Barcelona (Freddie Mercury and Montserrat Caballé song)

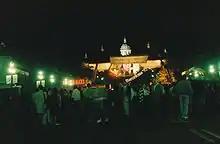
Festival "La Nit", Barcelona, 8 October 1988, Freddie Mercury's final concert

Its next important performance occurred on 8 October 1988, at the open air La Nit festival in Barcelona, which was staged on the occasion of the arrival of the Olympic flag from Seoul. Together, Mercury and Caballé sang three tracks from the forthcoming album "Barcelona", namely "Barcelona", "How Can I Go On" and "The Golden Boy". This was the last live performance by Mercury, who was already beginning to suffer from AIDS. He died in 1991, so the recording of the song was played over a travelogue of the city at the start of the international broadcast of the opening ceremony of the 1992 Summer Olympics.